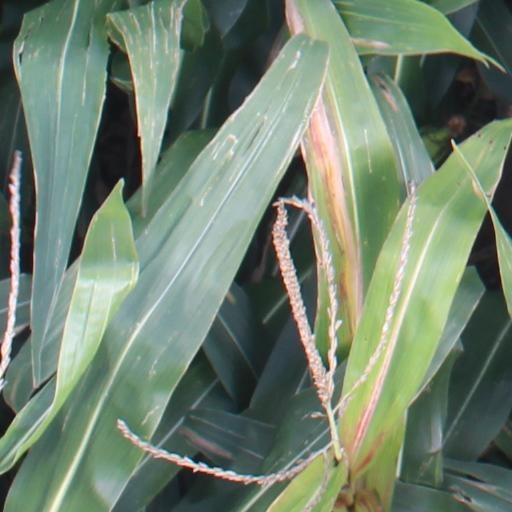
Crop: maize; corn